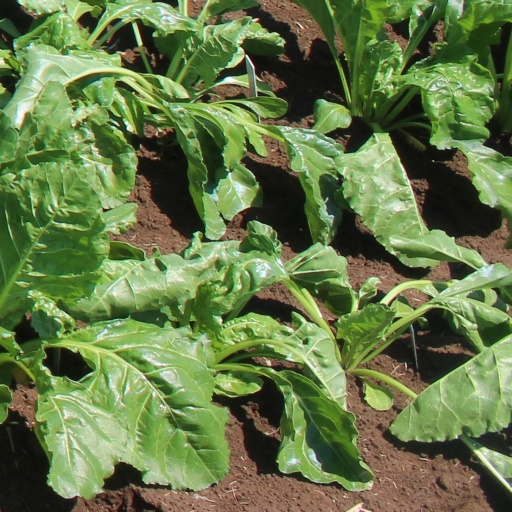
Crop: sugar beet